Ongi River

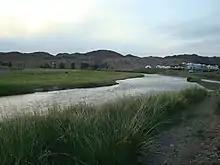
Ongi River

The Ongi River flows from the southeastern slopes of the Khangai Mountains in Övörkhangai Province for through the endorheic Ongi River Basin in Mongolia and through the aimag capital Arvaikheer. In some particularly wet years, it used to empty into Ulaan Lake in north central Ömnögovi Province, in most years it dries up earlier.